T. V. Ibrahim

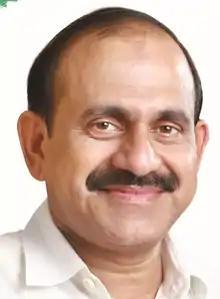

T.V. Ibrahim is an Indian politician belonging to Indian Union Muslim League. He is the current MLA of Kondotty, Malappuram.